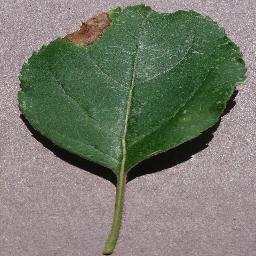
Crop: apple
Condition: black_rot